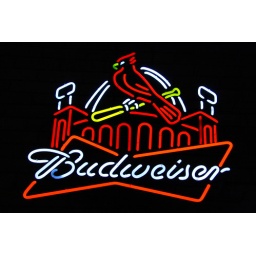
...a neon sign at the Anheuser Busch plant in St Louis, Missouri...